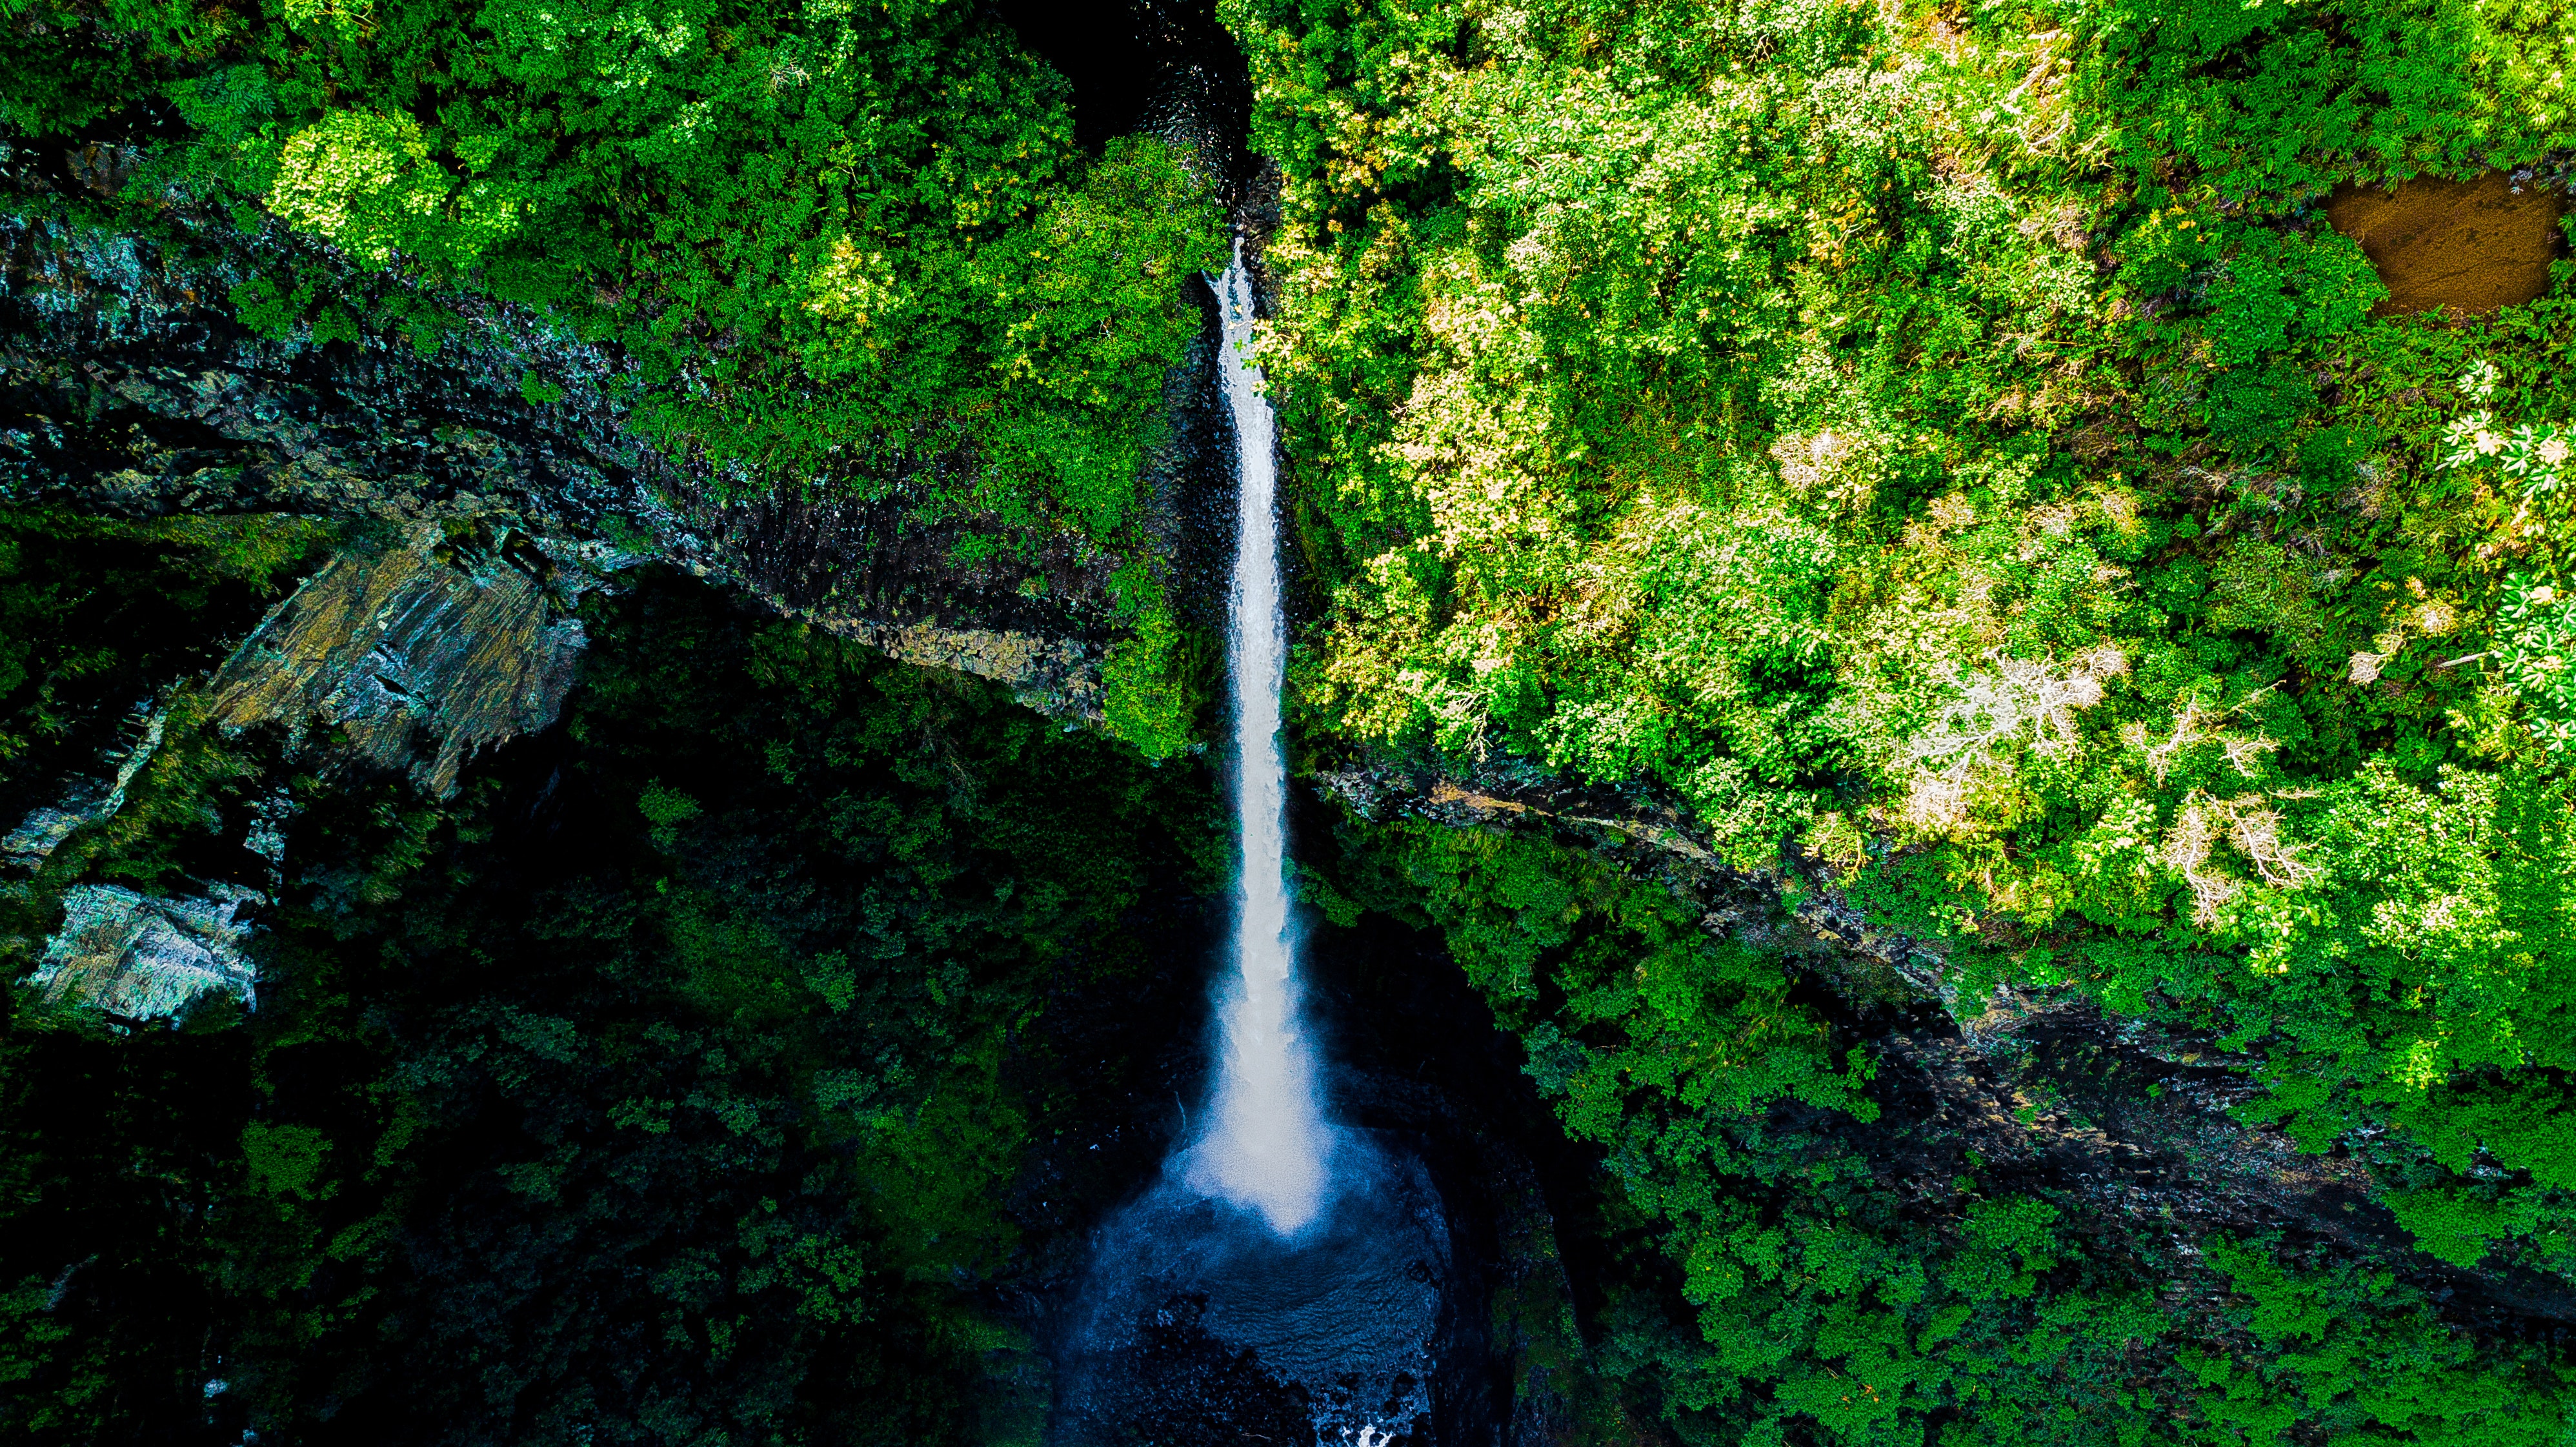
nature, natural landscape, waterfall, water, water resources, nature reserve, vegetation, green, watercourse, tree, old growth forest, forest, natural environment, valdivian temperate rain forest, rainforest, state park, biome, riparian forest, stream, jungle, river, ravine, leaf, tropical and subtropical coniferous forests, ecoregion, riparian zone, temperate broadleaf and mixed forest, plant, landscape, water feature, national park, formation, woodland, reflection, creek, moss, spring